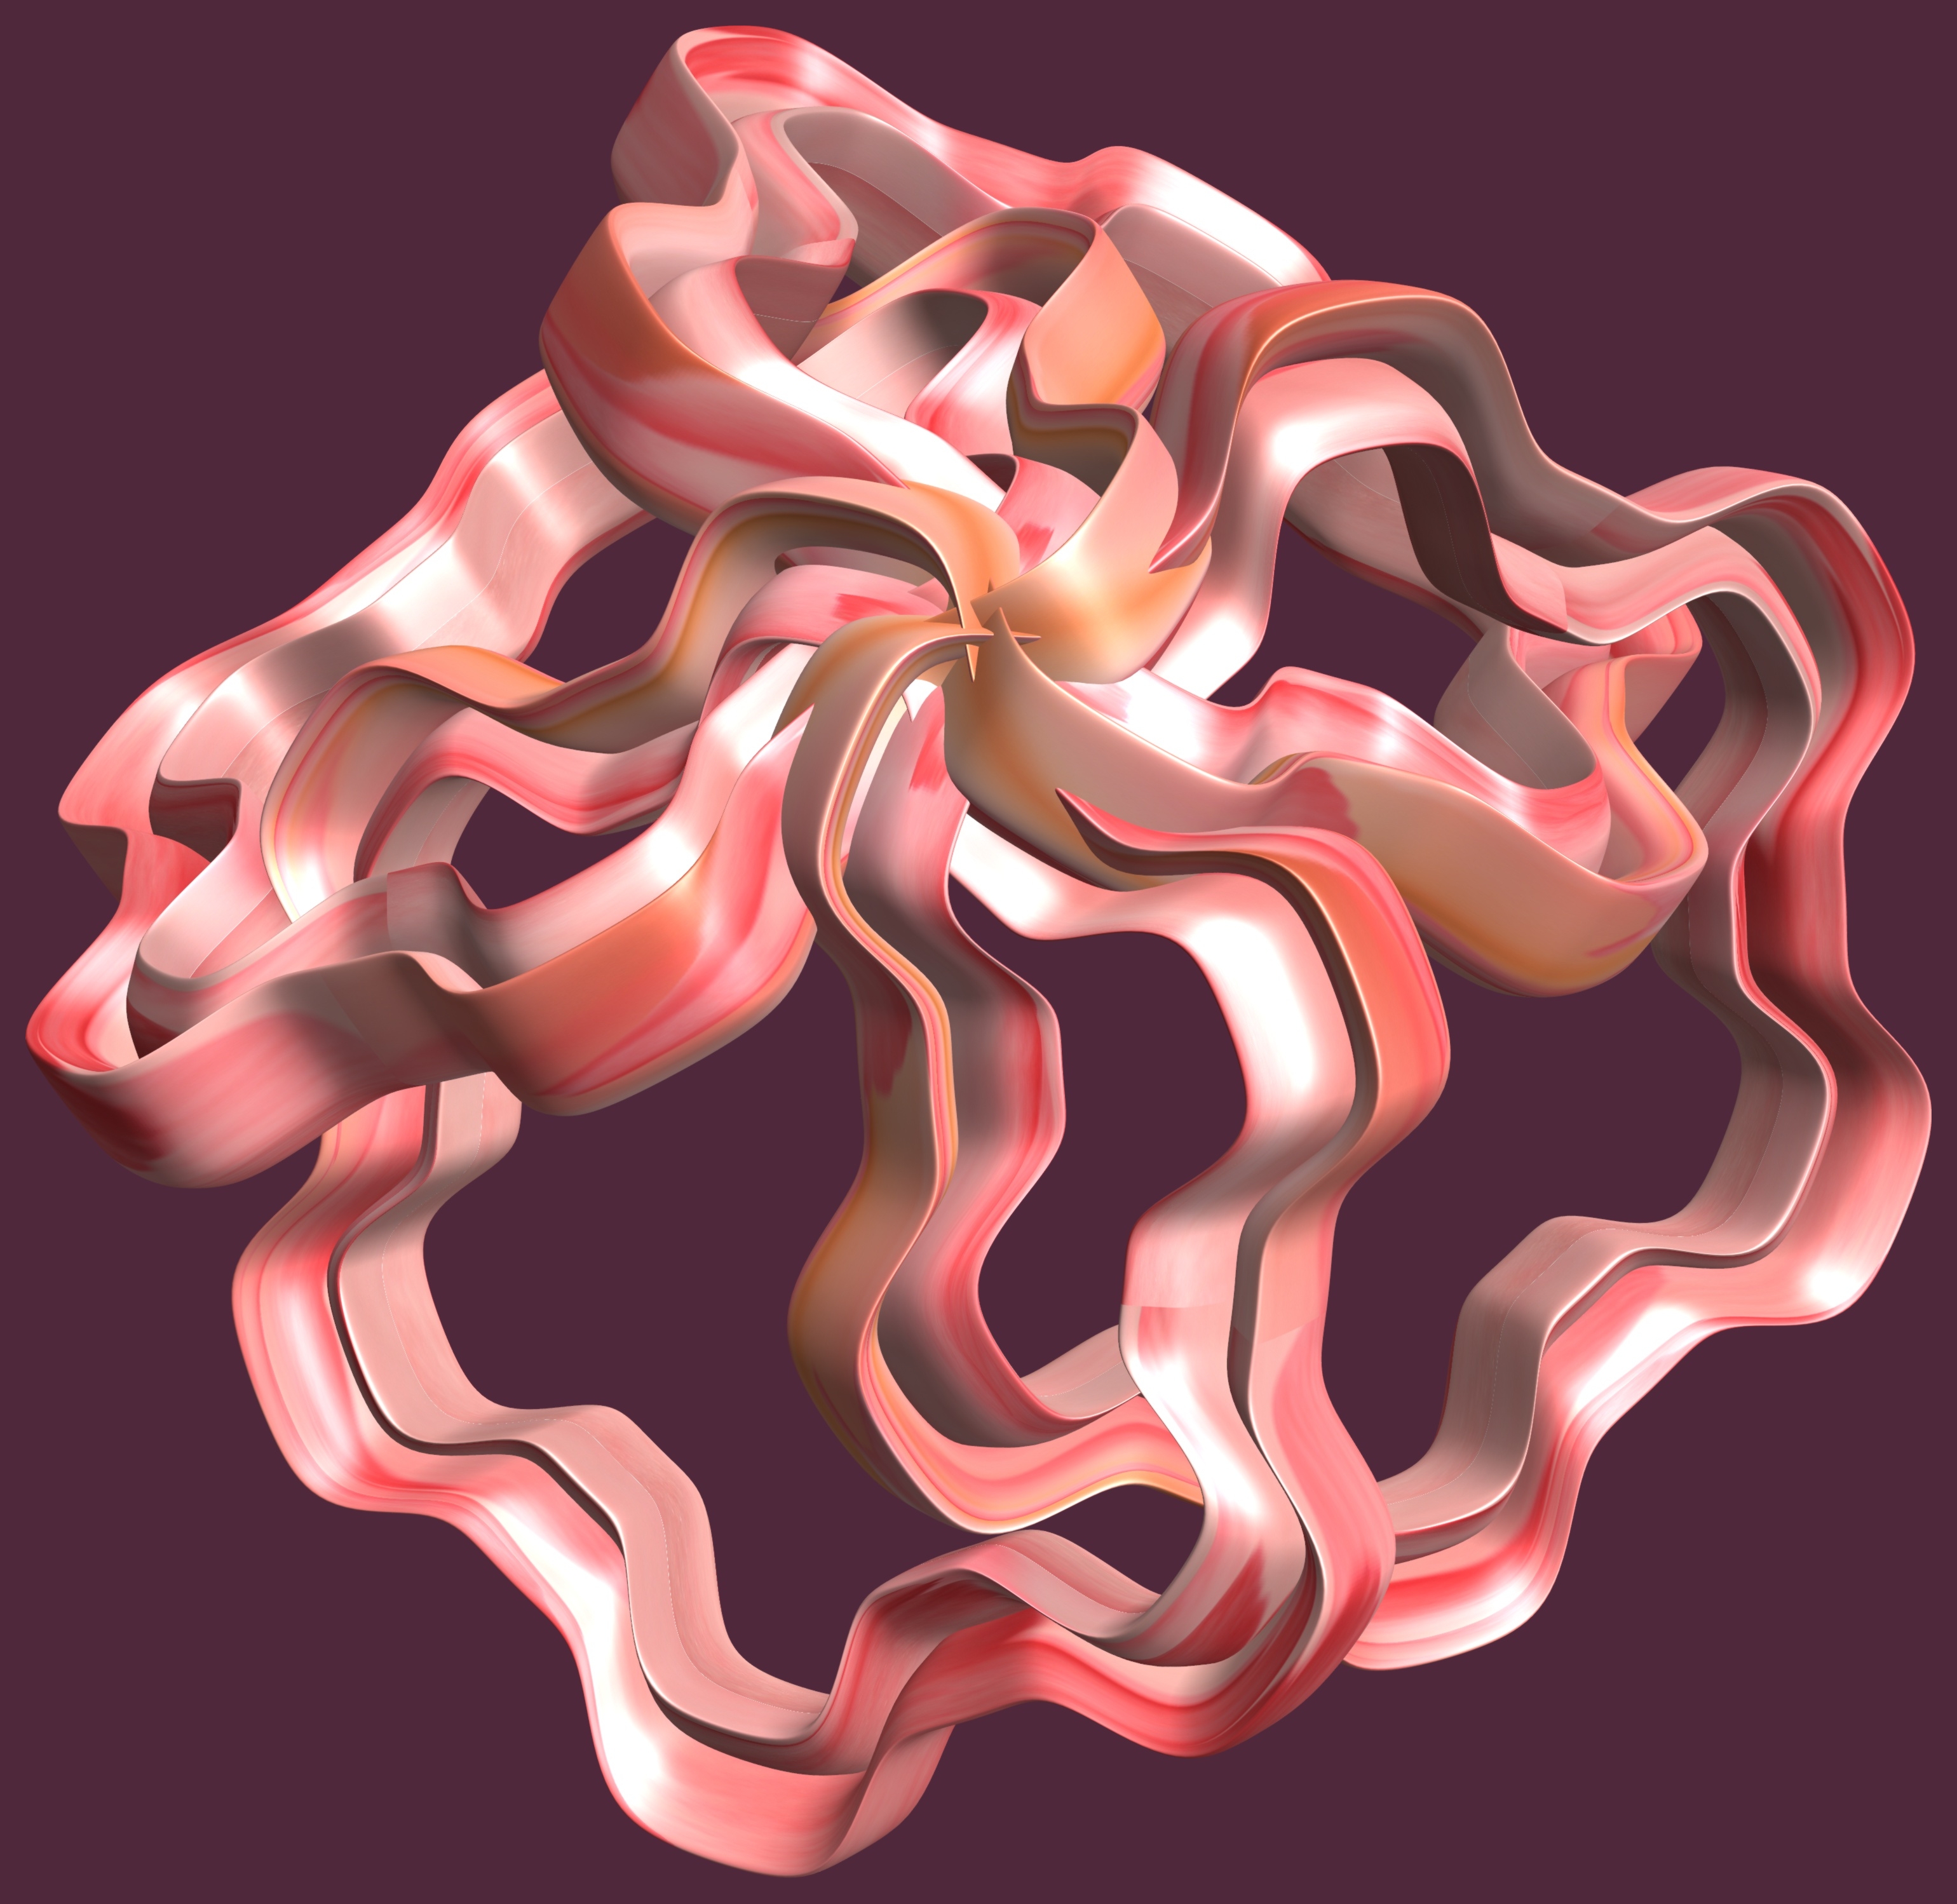
hand, structure, texture, flower, petal, heart, pattern, flame, human body, font, illustration, design, symmetry, 3d, graphic, organ, torus, mathematica, cg, parametricplot3d, code, program, algorithm, mapping